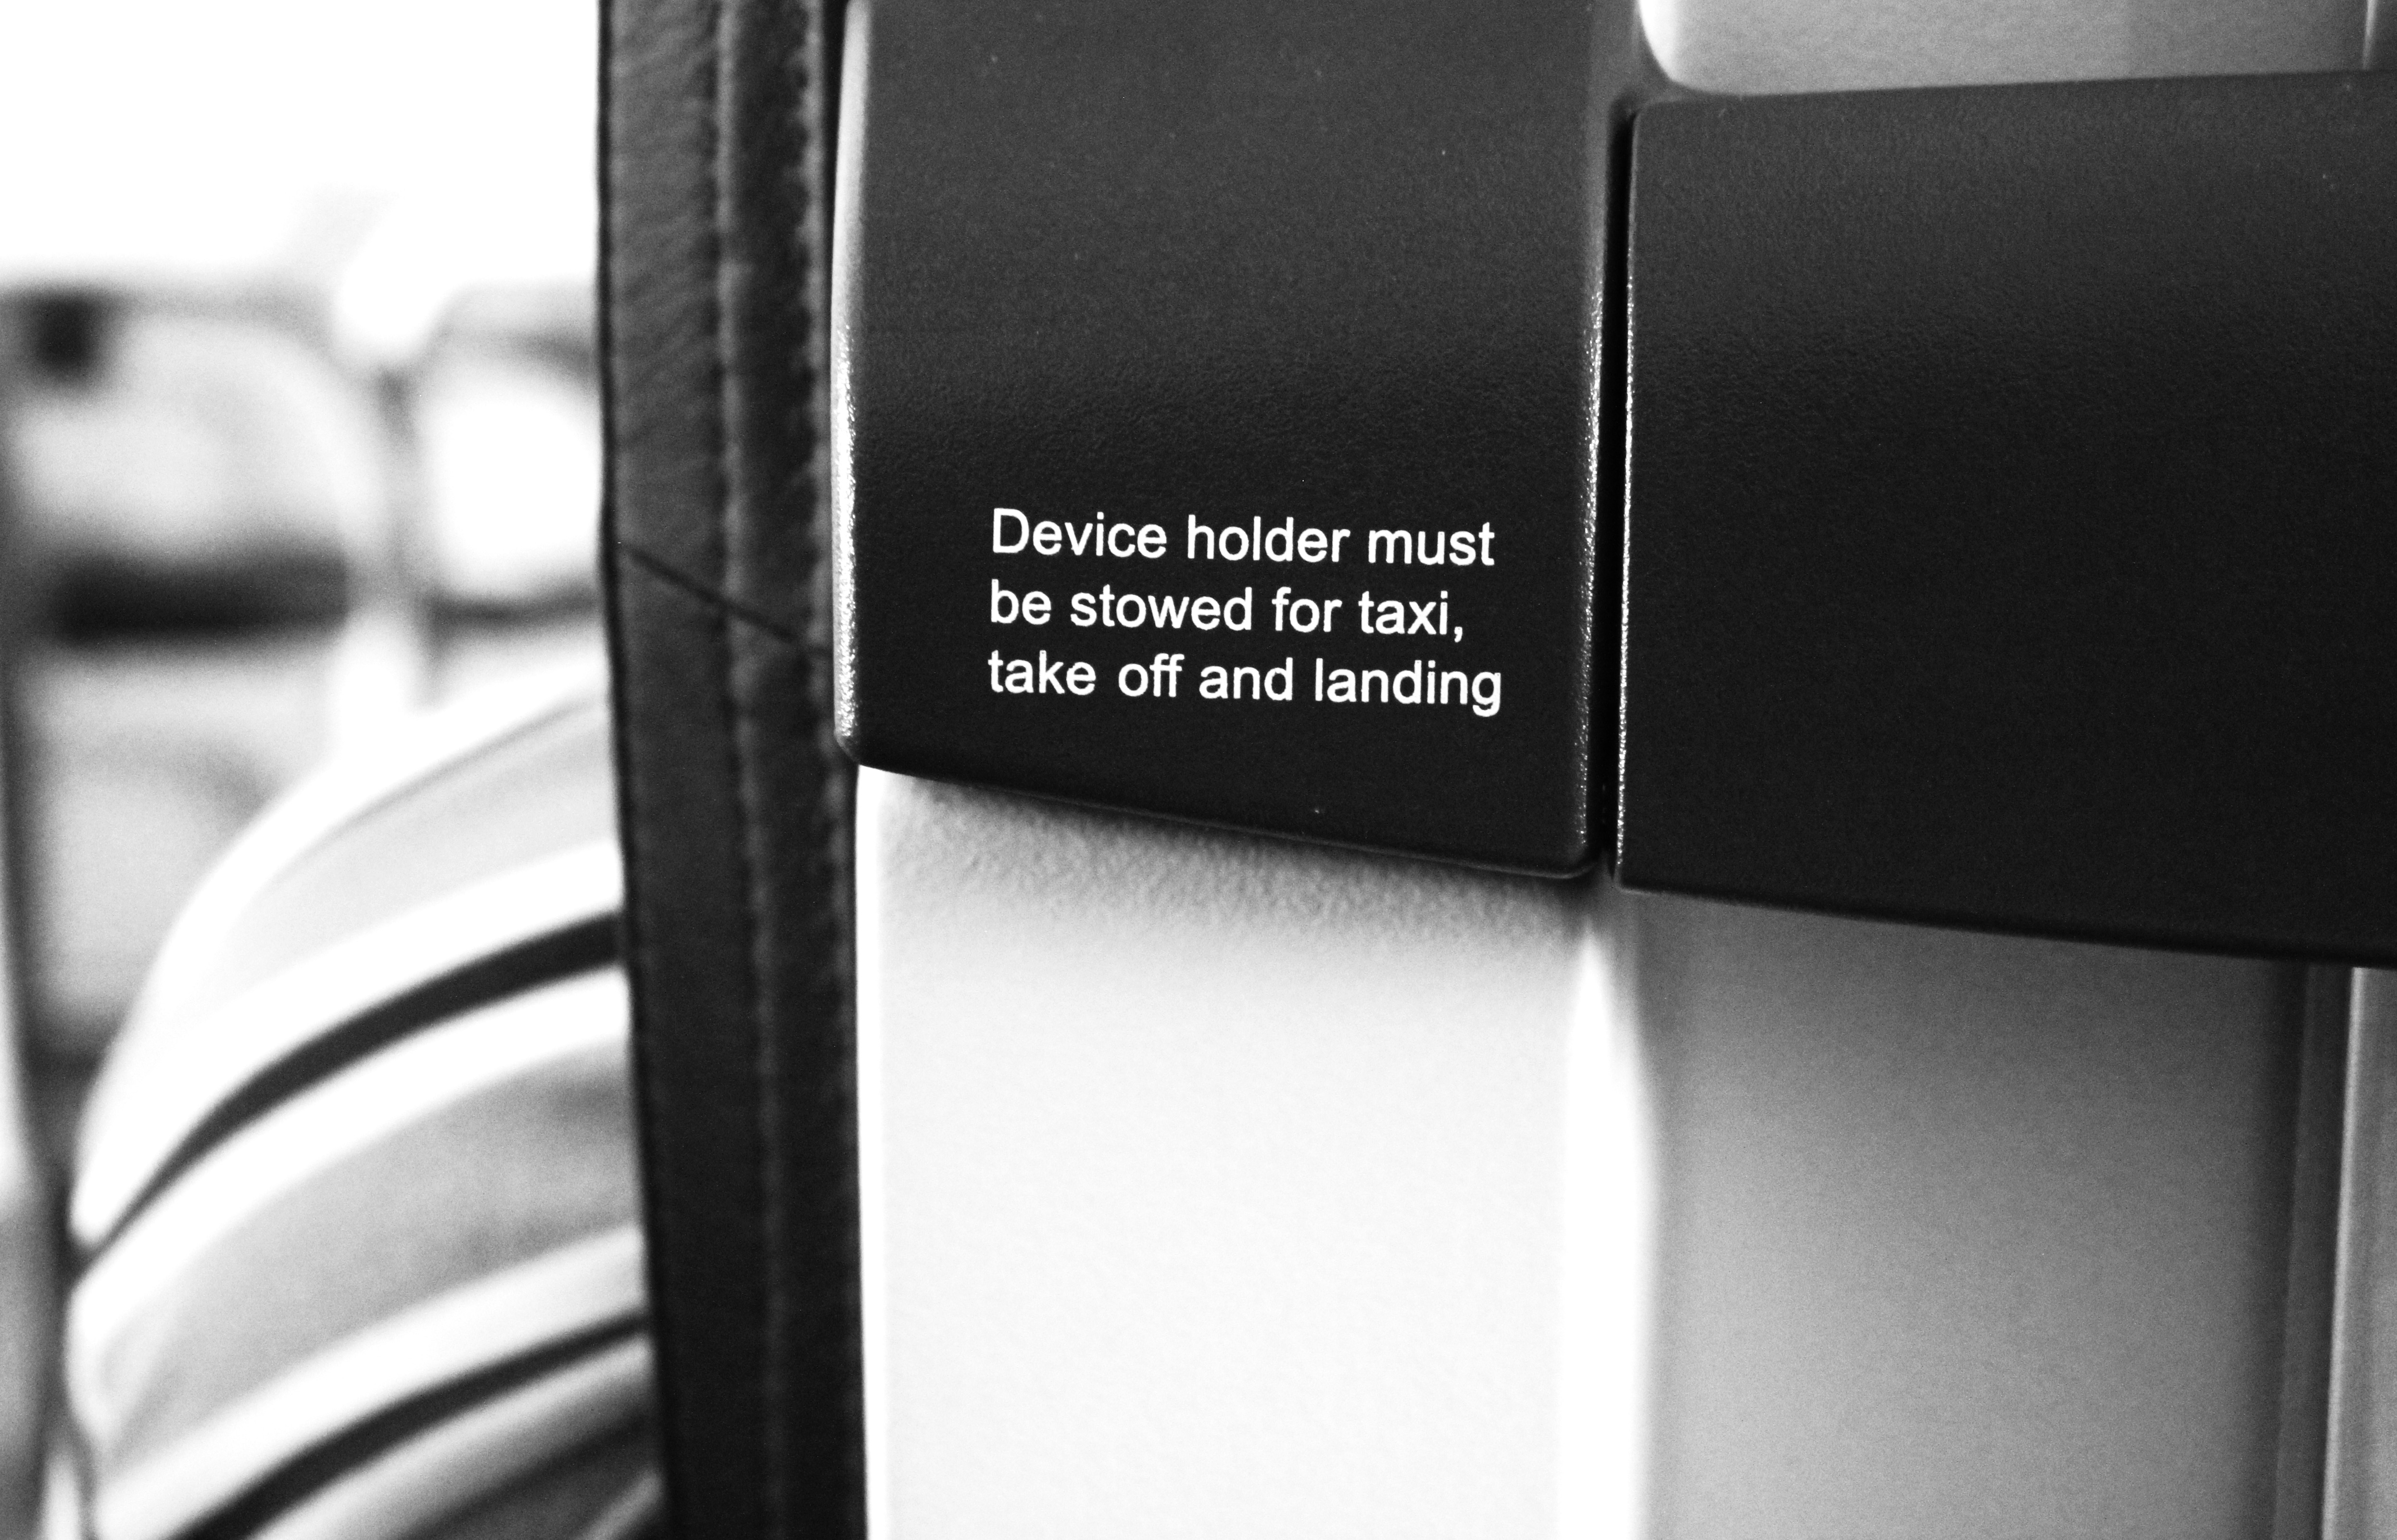
watch, hand, black and white, black, brand, product, monochrome photography